Bethel Missionary Baptist Church

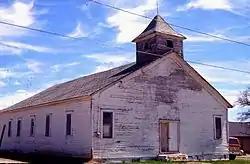

Bethel Missionary Baptist Church is a historic Baptist church building at the junction of Webster and Lane Streets on the southeast corner in Tatums, Oklahoma.